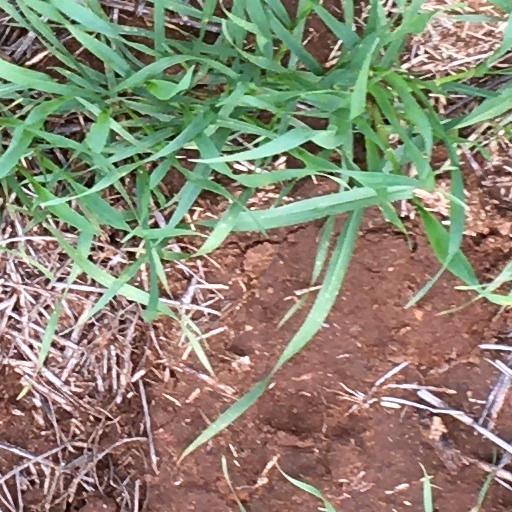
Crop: wheat